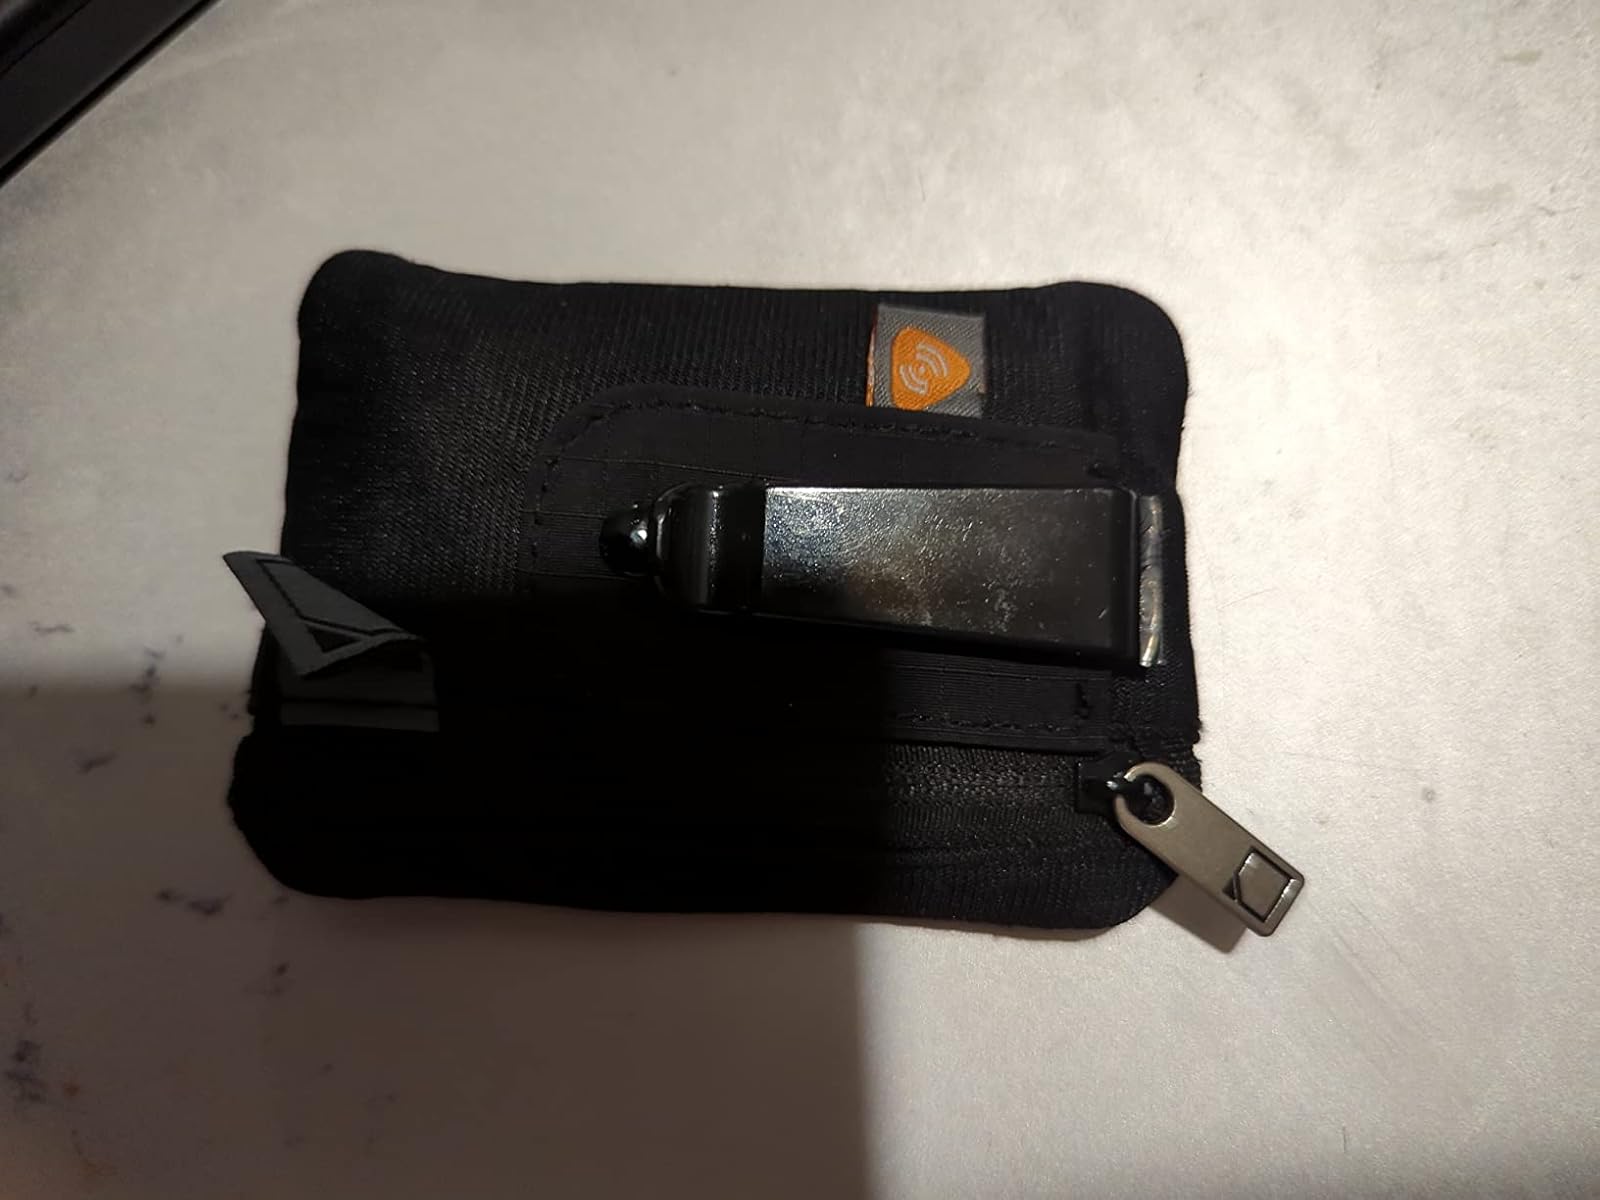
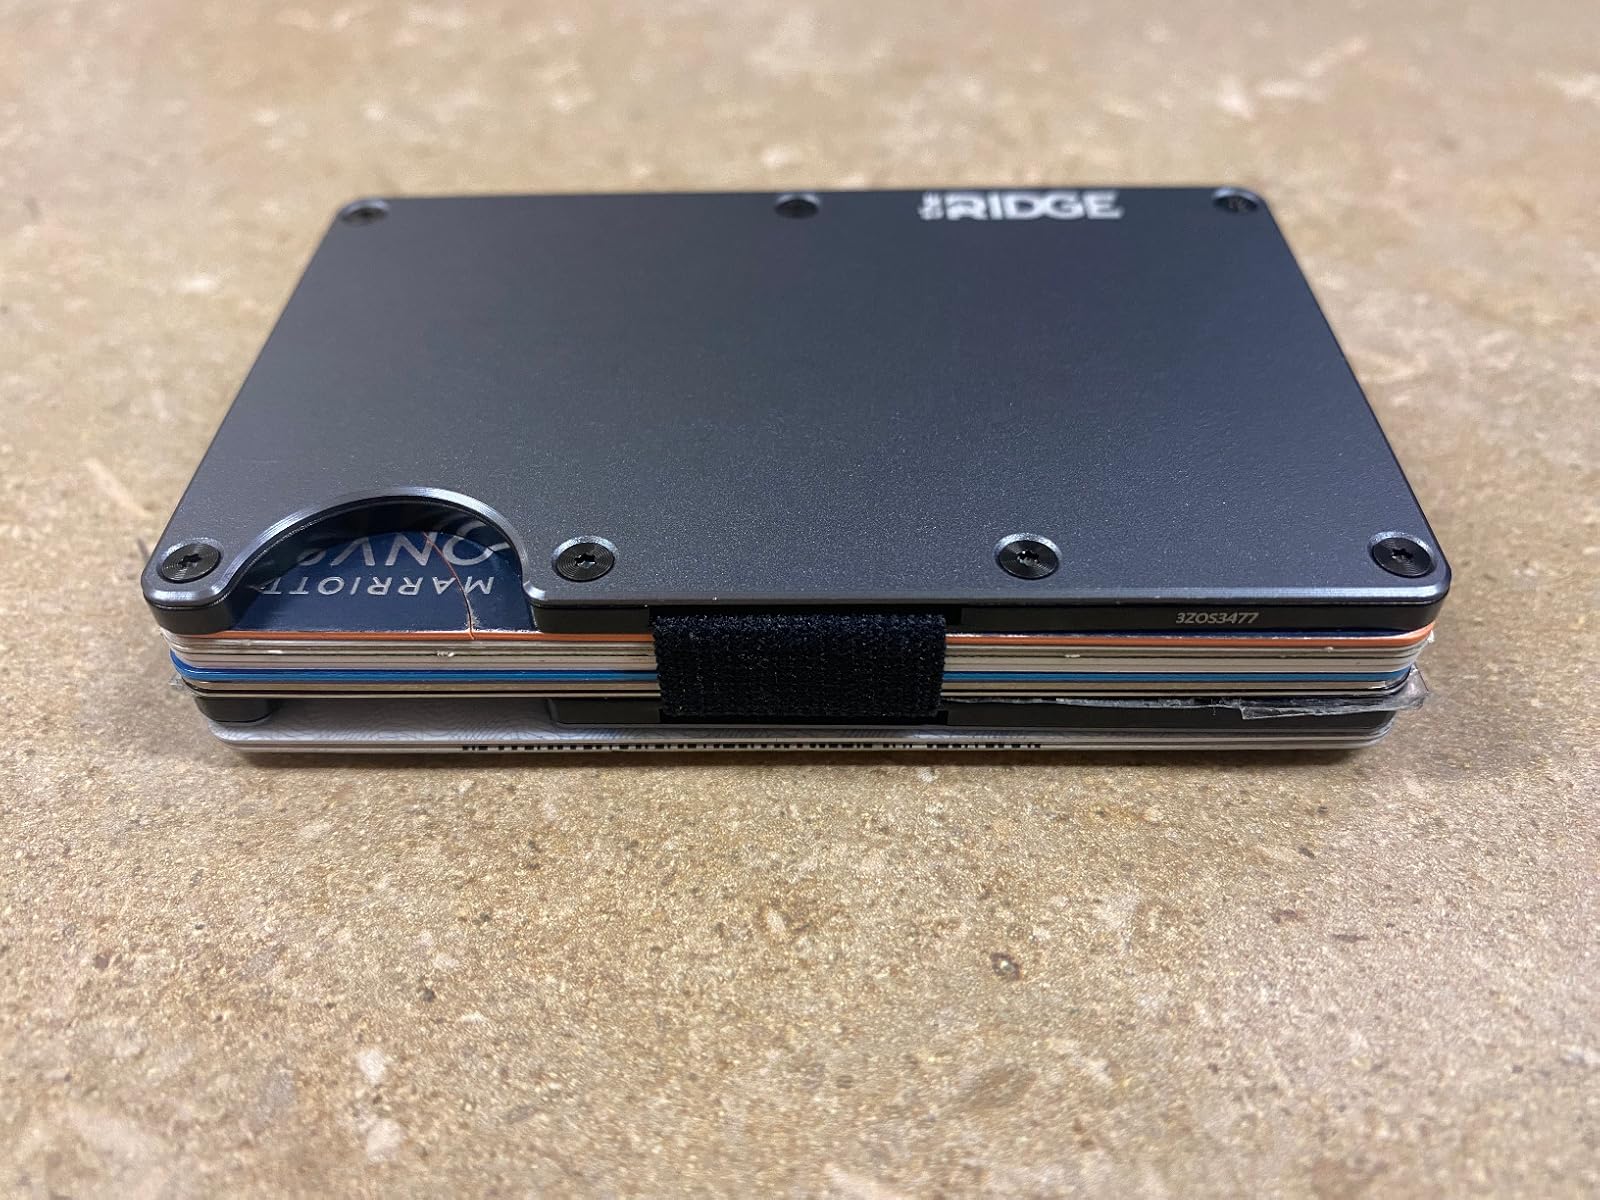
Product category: accessories_wallet
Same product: no